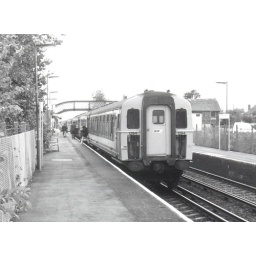
4 car electric train calls at Pevensey and Westham station with a Hastings to Brighton stopping service around 1990